Valentine Kipketer

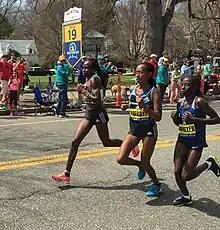
Valentine Kipketer (right) at mile 19 during the 2016 Boston Marathon

Valentine Jepkorir Kipketer (born 5 January 1993) is a Kenyan long-distance runner who specialises in the half marathon and marathon distances. She has won marathons in Mumbai and Amsterdam and represented her country at the 2013 World Championships in Athletics. She has personal bests of 2:23:02 hours for the marathon and 1:08:21 hours for the half marathon.